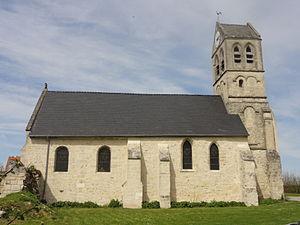
L'église Saint-Pierre est une église catholique paroissiale située à Duvy, en France. C'est, depuis les remaniements à la fin du XVᵉ siècle, une église à double vaisseau se terminant par un chevet plat, qui est majoritairement de style gothique flamboyant. Son architecture est assez rustique. Seulement le collatéral est voûté. L'église possède l'un des clochers romans les plus anciens de la région, qui remonte à la fin du XIᵉ siècle. Il occupe une position inhabituelle devant le chevet, et sa base n'est pas visible depuis l'intérieur de l'église. Le portail des alentours de 1160 est caché par un porche ; un second portail assez remarquable de style flamboyant est aujourd'hui bouché. L'édifice a été inscrit au titre des monuments historiques par arrêté du 14 avril 1954, y compris le cimetière qui l'entoure, et bénéficié d'une restauration complète à la fin du XXᵉ et au début du XXIᵉ siècle. Son ensemble de mobilier des XVIIᵉ et XVIIIᵉ siècle est encore presque au complet, et confère à l'église un cachet d'authenticité devenu rare aujourd'hui. Depuis la Révolution française, Duvy est rattaché à la paroisse de Crépy-en-Valois.